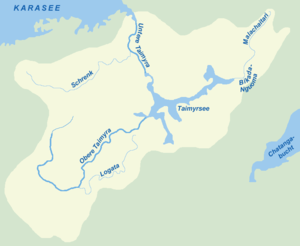
Le lac Taïmyr est un lac du kraï de Krasnoïarsk, en Russie.
Le Taïmyr est un fleuve du nord-ouest de la Sibérie, en Russie. Long de 840 km, il se jette dans la mer de Kara.